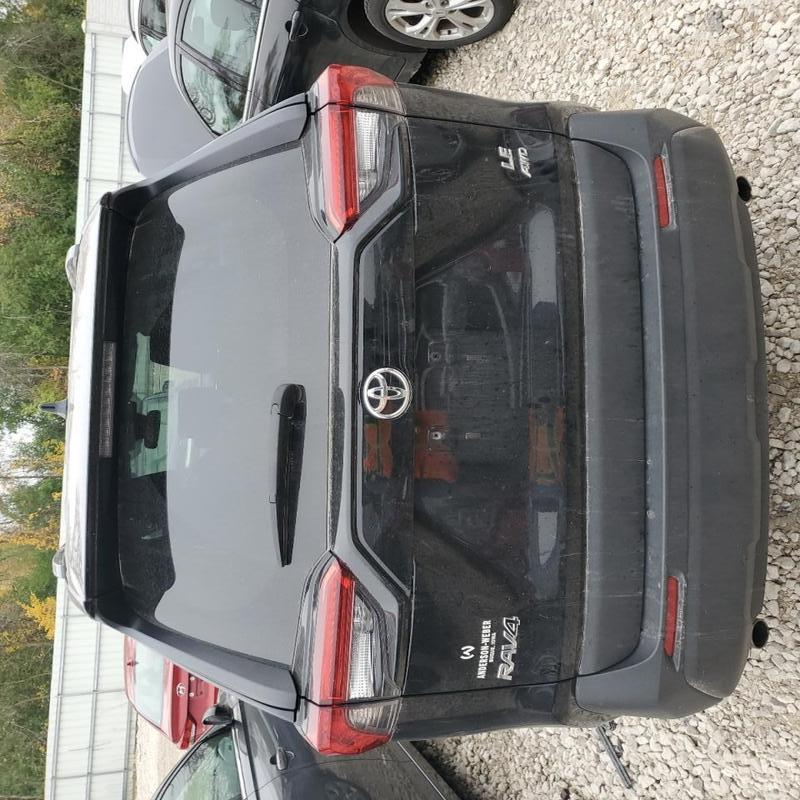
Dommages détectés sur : pare-choc arrière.
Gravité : mineur